Tides in marginal seas

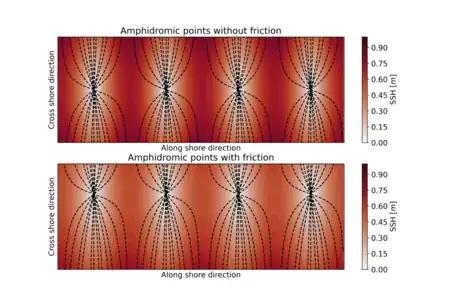
Figure 2: The time averaged sea surface height is shown in red shading and the dashed lines are cotidal lines at intervals of roughly an hour. The Amphidromic points are located at the intersect of all lines. The upper panel shows the case for without friction and the lower panel for the case with friction

The expression of tides as a bounded Kelvin wave is well observable in enclosed shelf seas around the world (e.g. the English channel, the North Sea or the Yellow sea). Animation 1 shows the behaviour of a simplified case of a Kelvin wave in an enclosed shelf sea for the case with (lower panel) and without friction (upper panel). The shape of an enclosed shelf sea is represented as a simple rectangular domain in the Northern Hemisphere which is open on the left hand side and closed on the right hand side. The tidal wave, a Kelvin wave, enters the domain in the lower left corner and travels to the right with the coast on its right. The sea surface height (SSH, left panels of animation 1), the tidal elevation, is maximum at the coast and decreases towards the centre of the domain. The tidal currents (right panels of animation 1) are in the direction of wave propagation under the crest and in the opposite direction under the through. They are both maximum under the crest and the trough of the waves and decrease towards the centre. This was expected as the equations for formula_5 and formula_33 are in phase as they both depend on the same arbitrary function describing the wave motion and exponential decay term.